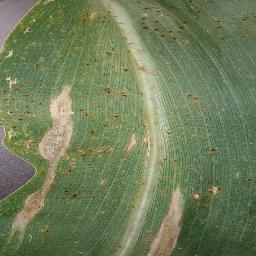
Label: Corn___Northern_Leaf_Blight